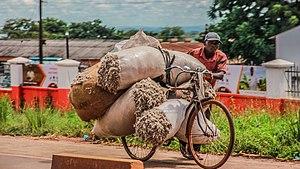
La province de l'Est est une province du nord-est de la Zambie.